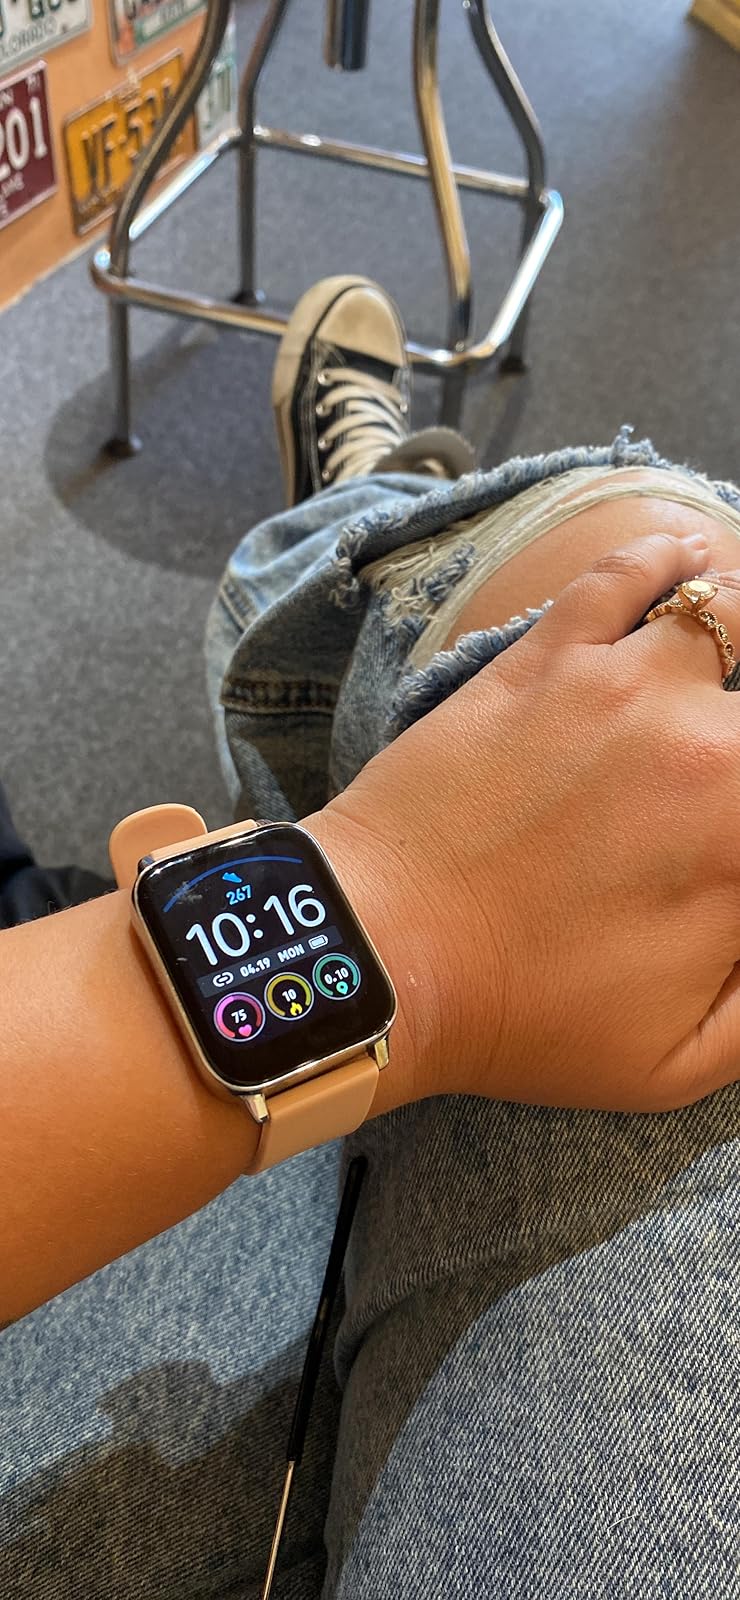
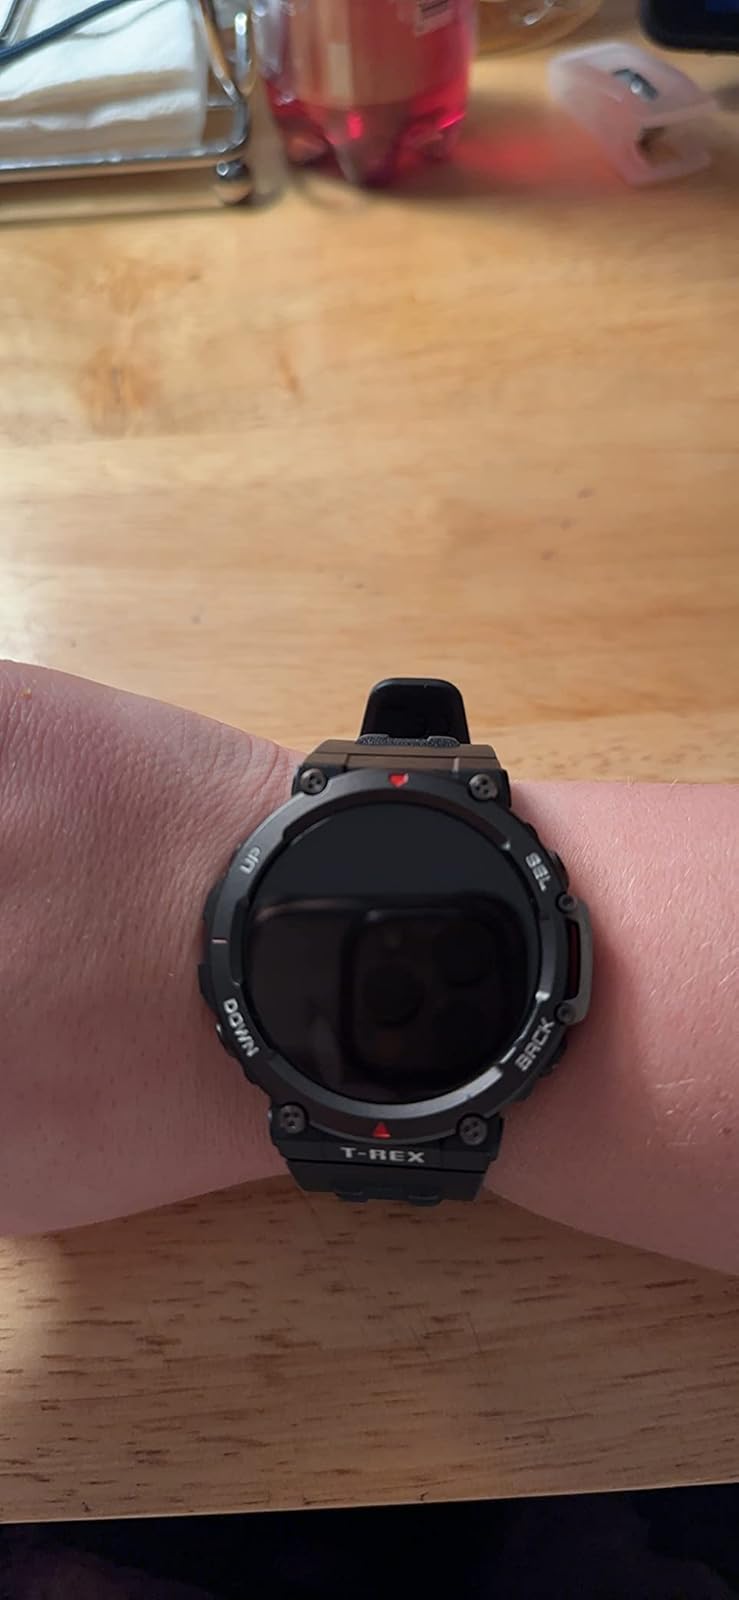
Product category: smartwatch
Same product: no